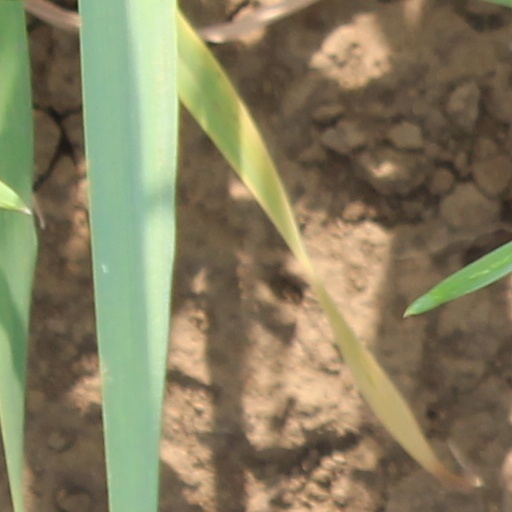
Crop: wheat